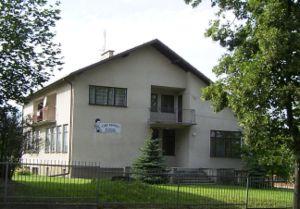
Suchowola est une petite ville de Pologne située dans la voïvodie de Podlasie, dans le powiat de Sokółka. D'une superficie de 25,95 km², Suchowola compte 2 278 habitants, soit une densité de 88 habitants au km².